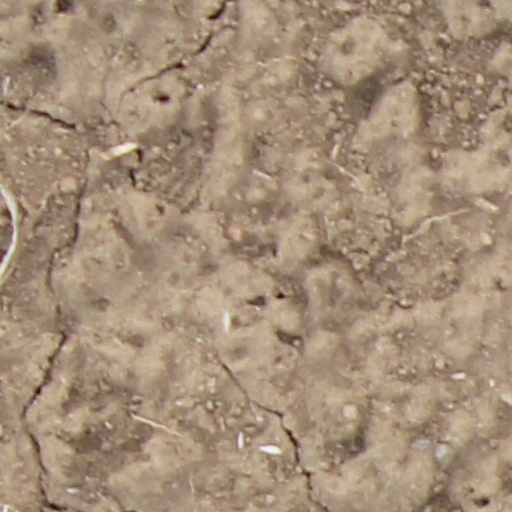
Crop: wheat